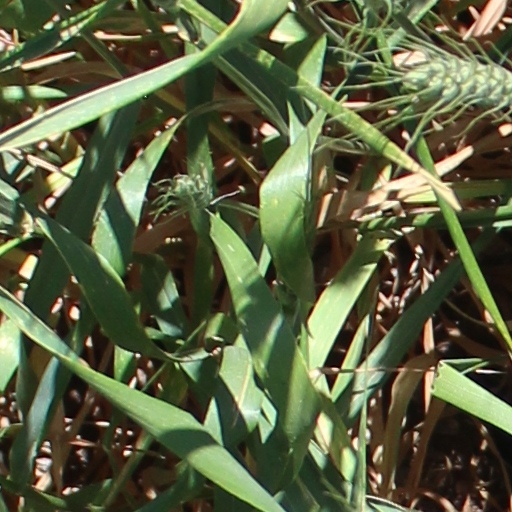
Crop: wheat